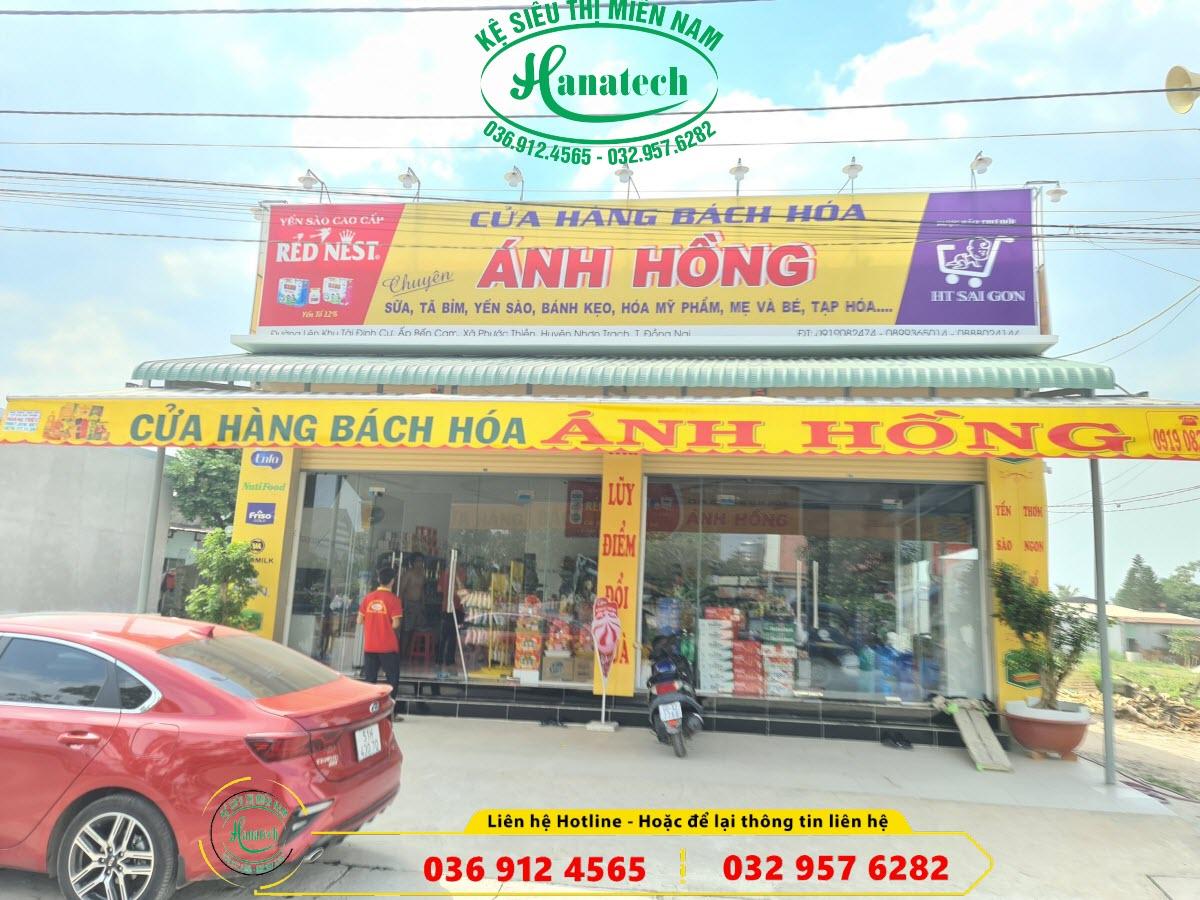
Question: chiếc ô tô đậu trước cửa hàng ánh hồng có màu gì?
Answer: chiếc ô tô đậu trước của hàng ánh hồng có màu đỏ